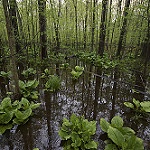
Label: forest